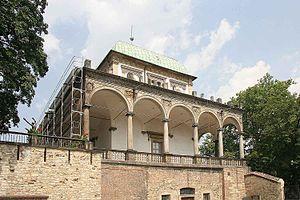
Palais d'été de la reine Anne - dit aussi Belvedere - dans les Jardins Royaux du Chateau de Prague.
Le Jardin royal